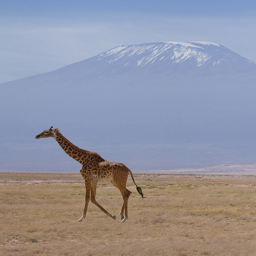
A giraffe on the plains with a mountain in the background.
A giraffe that is grazing in the open.
A lone giraffe lopes alone a dry plain with a snow-capped mountain in the background.
A giraffe walking on a plain with a snow capped mountain behind it.
Full grown giraffe walking in an open field.